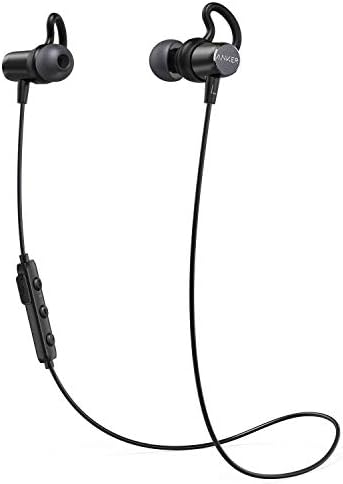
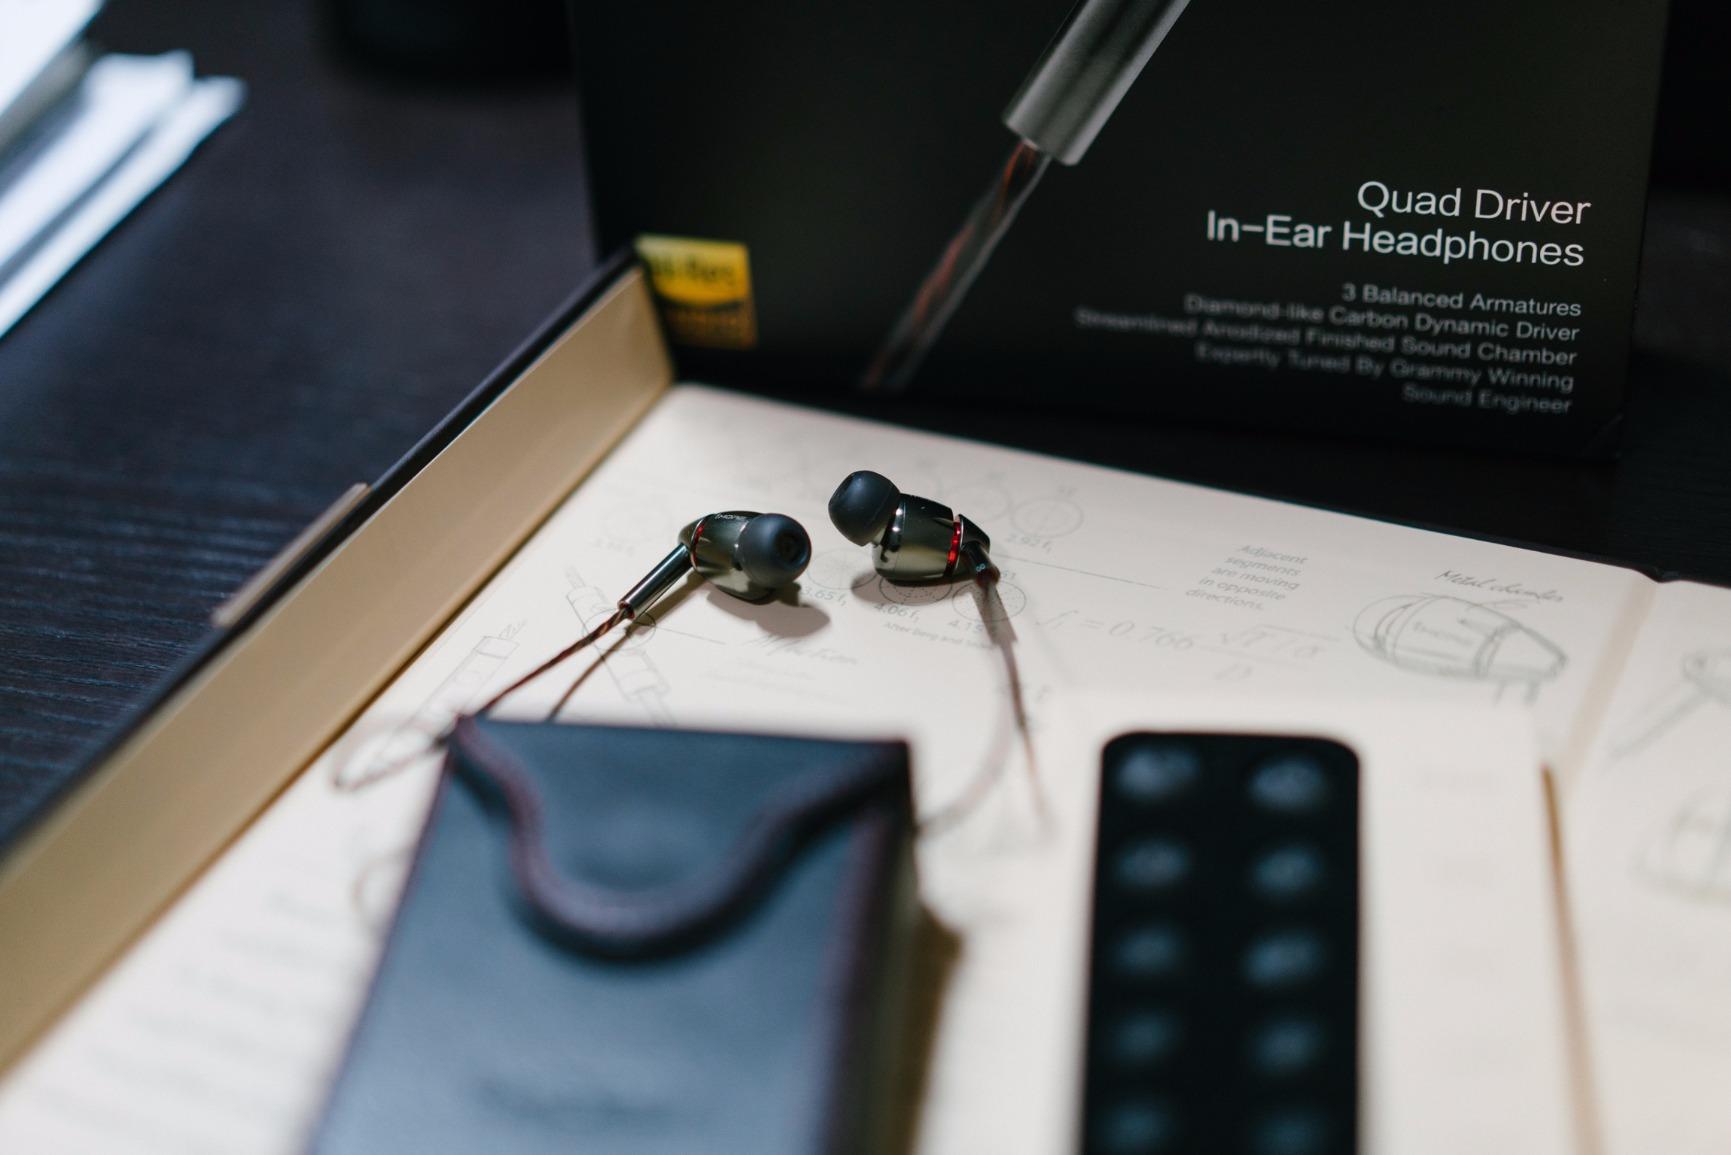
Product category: headphones
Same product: no